Texas divisionism

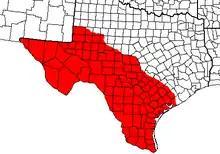
The boundaries of the State of Lincoln overlaying present-day Texas counties

The State of Lincoln was proposed in 1869, to be carved out of the territory of Texas from the area south and west of the state's Colorado River. Unlike many other Texas division proposals of the Reconstruction period, this one, named after Abraham Lincoln, was presented to Congress, but the state legislature did not take final action.